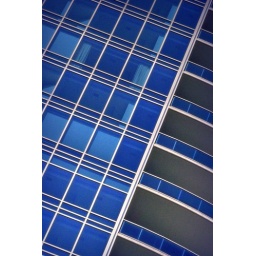
I really liked some of the patterns created in this blue building in Rossyln, Virginia.